Federico Beltrán Masses

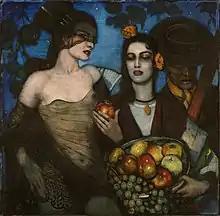
Granada, 1929

Beltrán Masses benefited from the enthusiastic support of the critics Arsène Alexandre (1859–1937), an early admirer of Rodin and Seurat (Alexandre coined the term "pointillism"), and Louis Vauxcelles (1870–1945), who first used the word "Fauvism" and invented the adjective "Cubism". The poet, novelist, and critic Camille Mauclair (1872–1945), an advocate for the Symbolist movement of the late nineteenth and early twentieth centuries, also praised Beltrán Masses. The latter two wrote lengthy introductions to a 1921 illustrated monograph on the artist, in which five paintings included in this exhibition were reproduced.